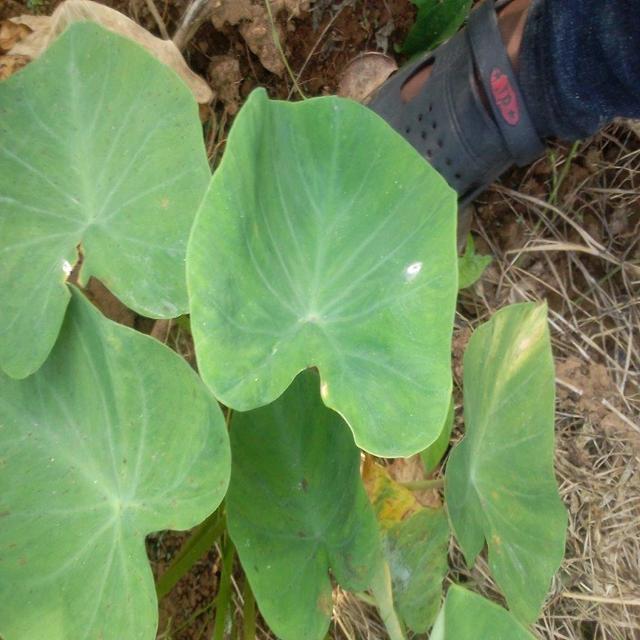
Label: Early_Blight